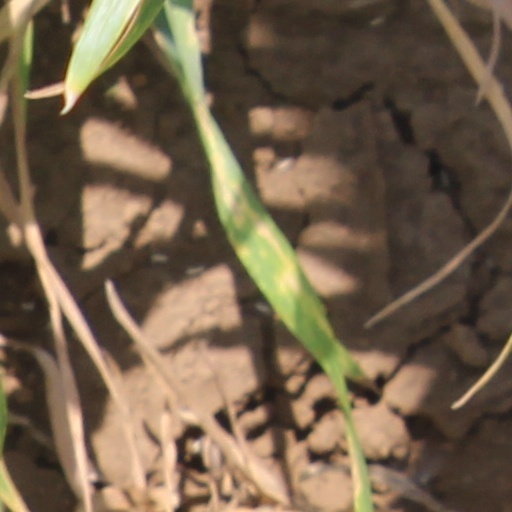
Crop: wheat